Promenade deck

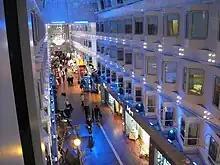
Interior promenade of the MS "Silja Symphony"

Many cruise ships and cruiseferries built by Aker Finnyards and its predecessor Kvaerner Masa-Yards have a wide, multi-deck promenade running along the center-line of the ship through most of the superstructure, also referred to as a horizontal atrium. This allows the majority of cabins on the upper decks to have a window, either to the port or starboard side or to the promenade. This design was first used in the cruiseferries and , built in 1990 and 1991, respectively. This was notably carried onto the , and the cruise ships operated by Royal Caribbean International, where it is referred to as the Royal Promenade.